Ducati Deluxe

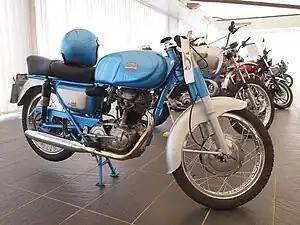
Ducati Deluxe

The Ducati Deluxe is a single cylinder bevel drive SOHC motorcycle produced by the Spanish manufacturer MotoTrans, who were licensed by Ducati to produce motorcycles under the Ducati brand name. The model was based on the 'narrow case' Ducati Diana 250 and produced from 1963 to 1973. The Deluxe was, in terms of production numbers, MotoTrans' most successful model.